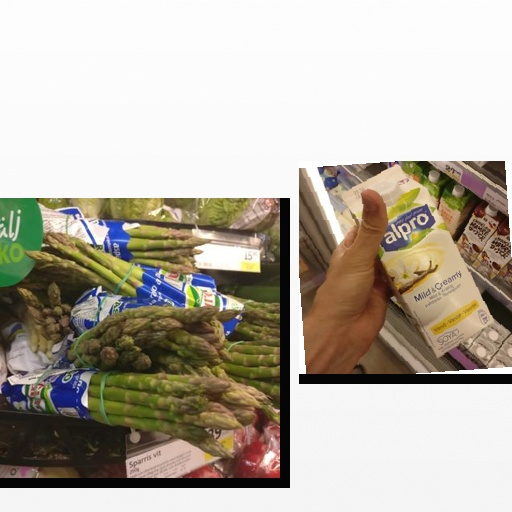
Food items: vanilla_soyghurt, asparagus